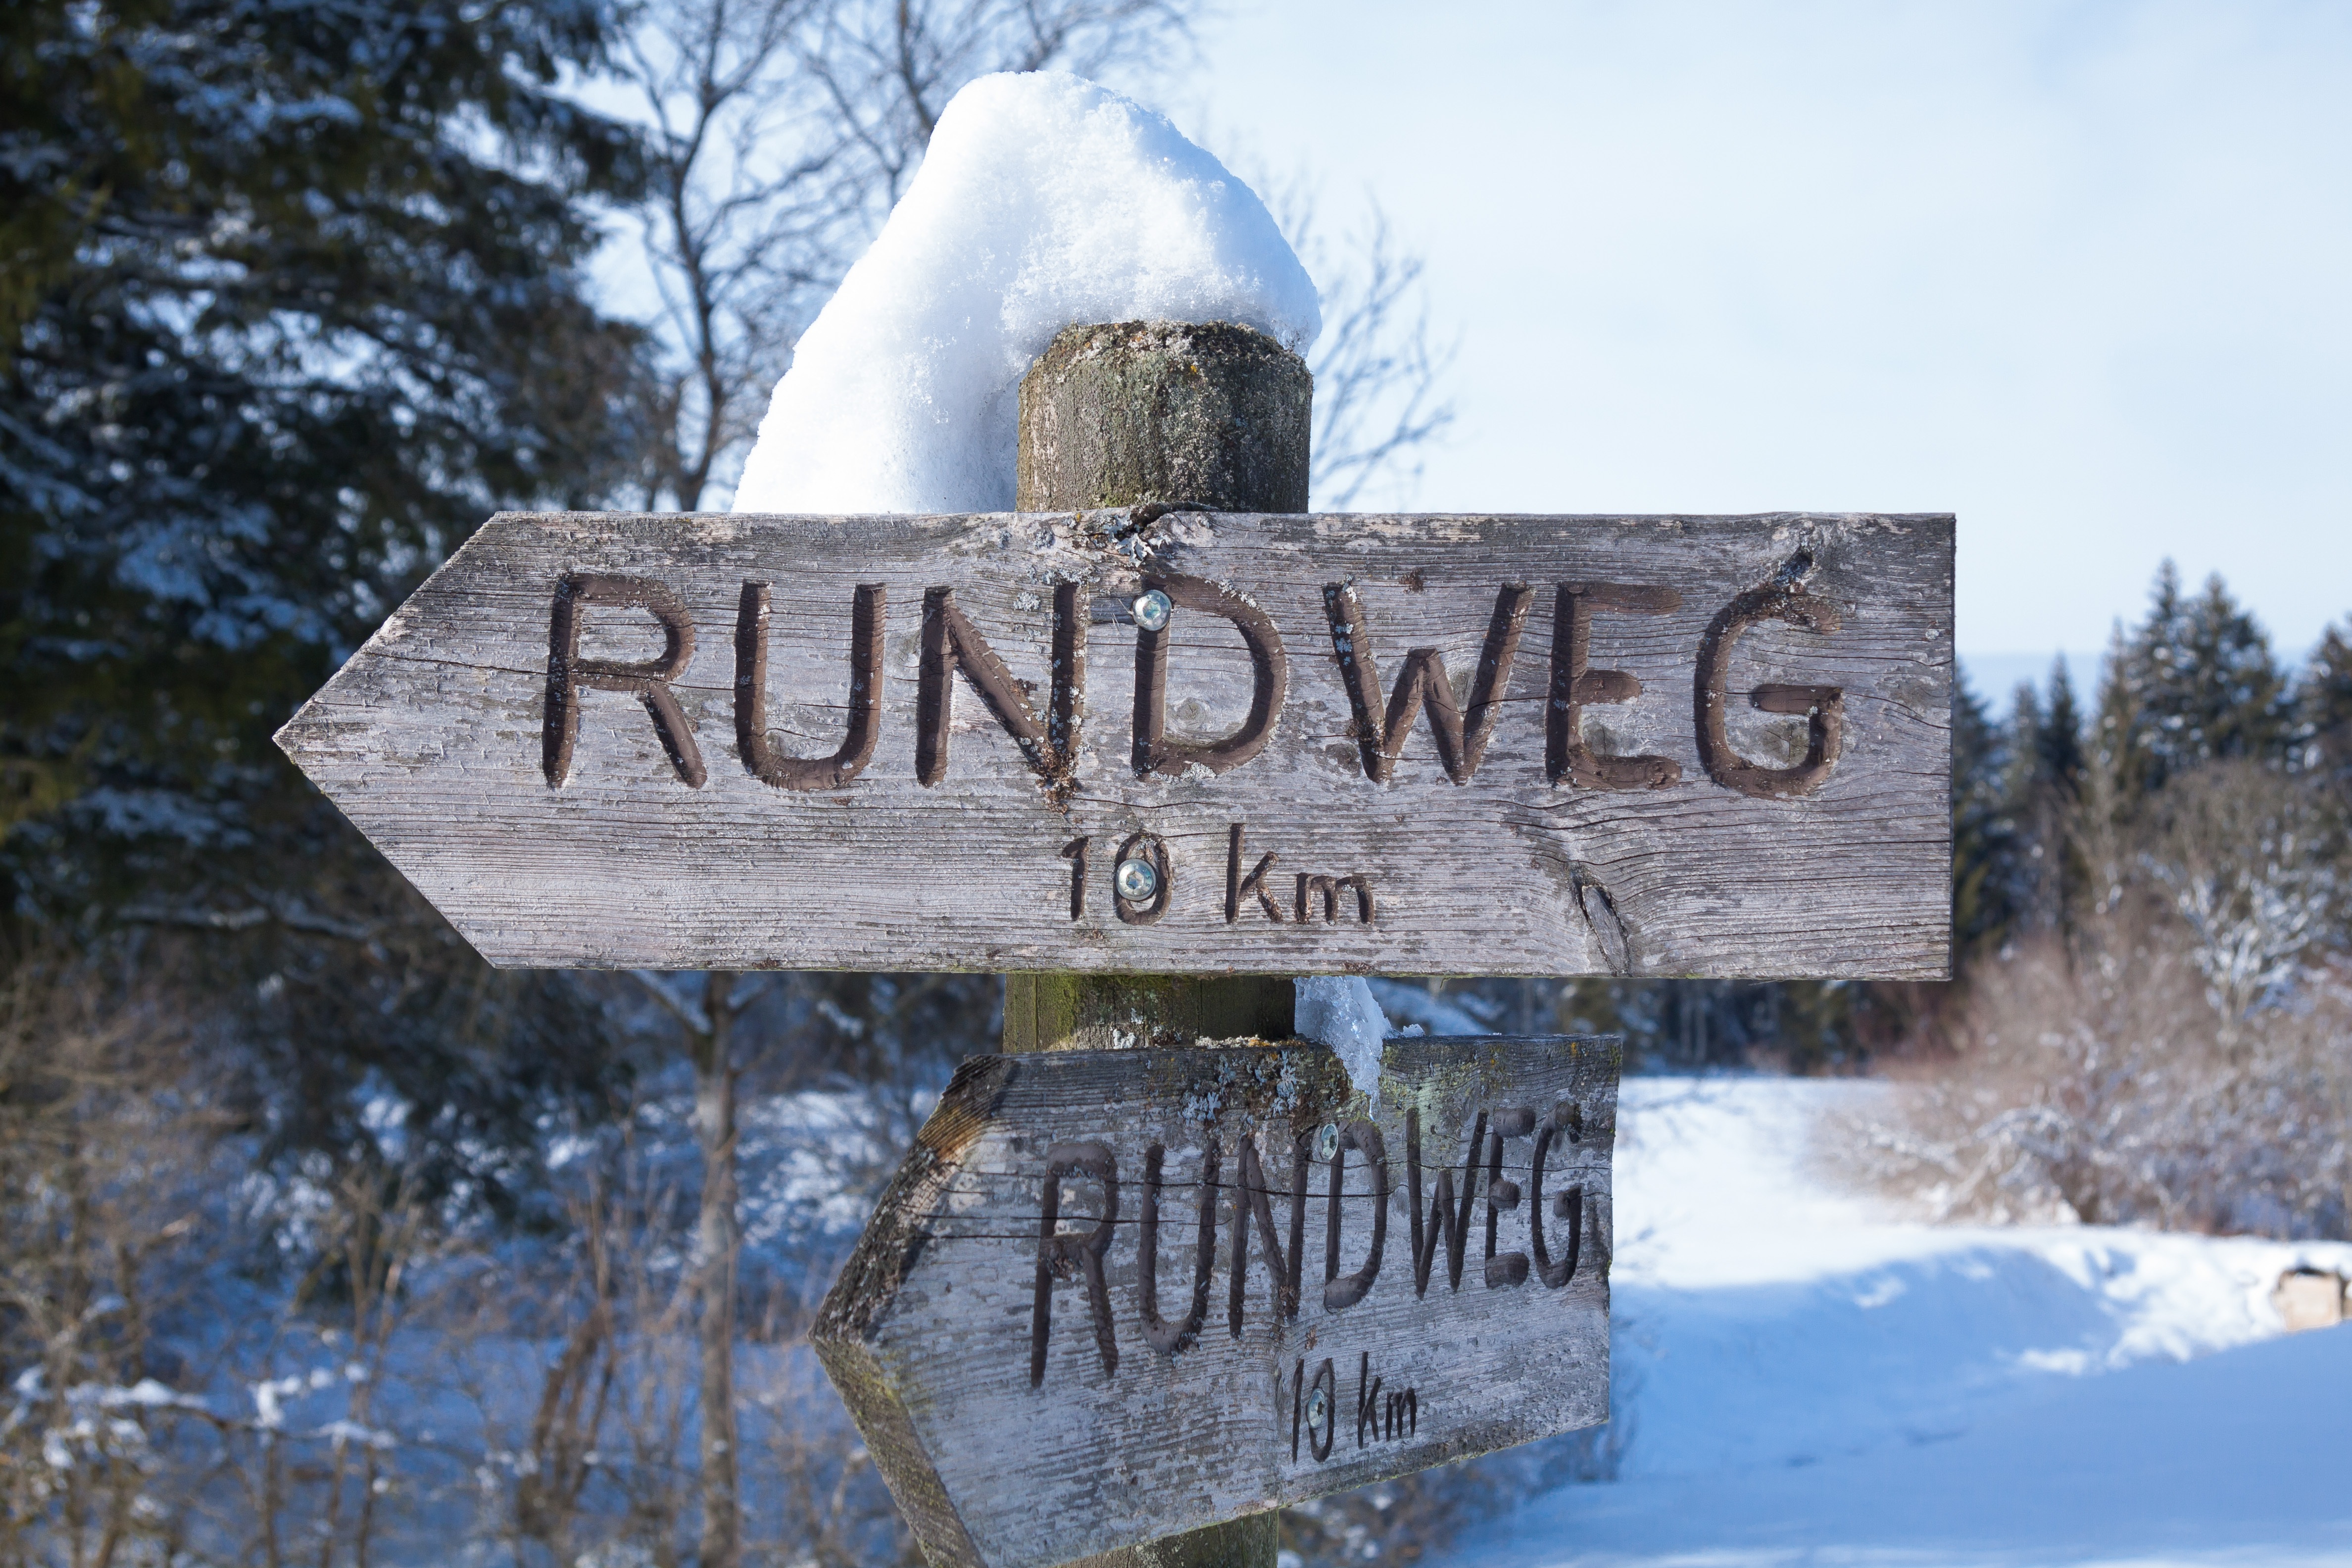
snow, winter, wood, white, hill, sign, ice, weather, season, trees, sunny, directory, wintry, upper bavaria, flatly